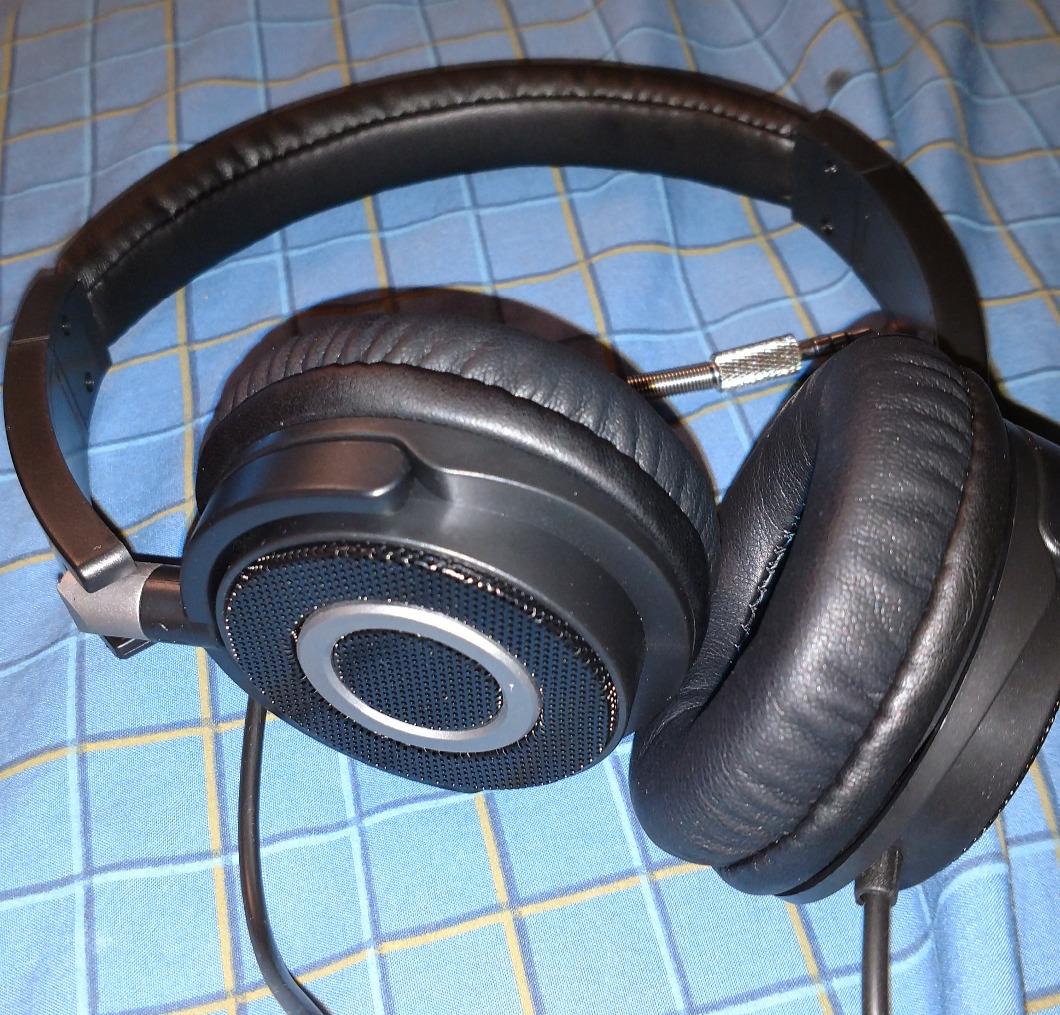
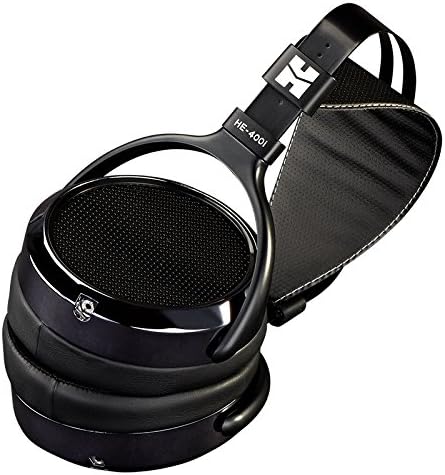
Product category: headphones
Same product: no